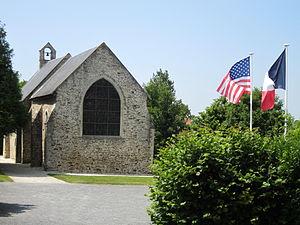
Chapelle de la Madeleine
La chapelle de la Madeleine est une chapelle située à Saint-Lô dans le département français de la Manche.
Sainte-Croix-de-Saint-Lô est une ancienne commune française rattachée depuis le 1ᵉʳ mars 1964 à la commune de Saint-Lô en même temps que Saint-Thomas-de-Saint-Lô.
Saint-Lô est une commune française de 19 116 habitants, située dans le département de la Manche et la région Normandie. Deuxième plus grande ville de la Manche par le nombre d'habitants après Cherbourg-en-Cotentin, elle accueille la préfecture du département. Elle est également chef-lieu d'un arrondissement et bureau centralisateur de deux cantons.